Spring Triangle

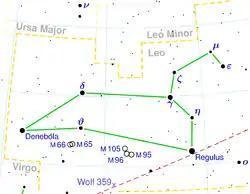
Positions of stars Denebola and Regulus in Leo

Denebola is a white main sequence star in the constellation Leo. With a distance of 36 light years from Earth, and an apparent magnitude of 2.14, it is the third brightest star in the constellation and the 62nd in the night sky. This star has often taken the place of Regulus in the Spring Triangle. While Regulus has a higher magnitude, Denebola makes the triangle more equilateral in appearance.